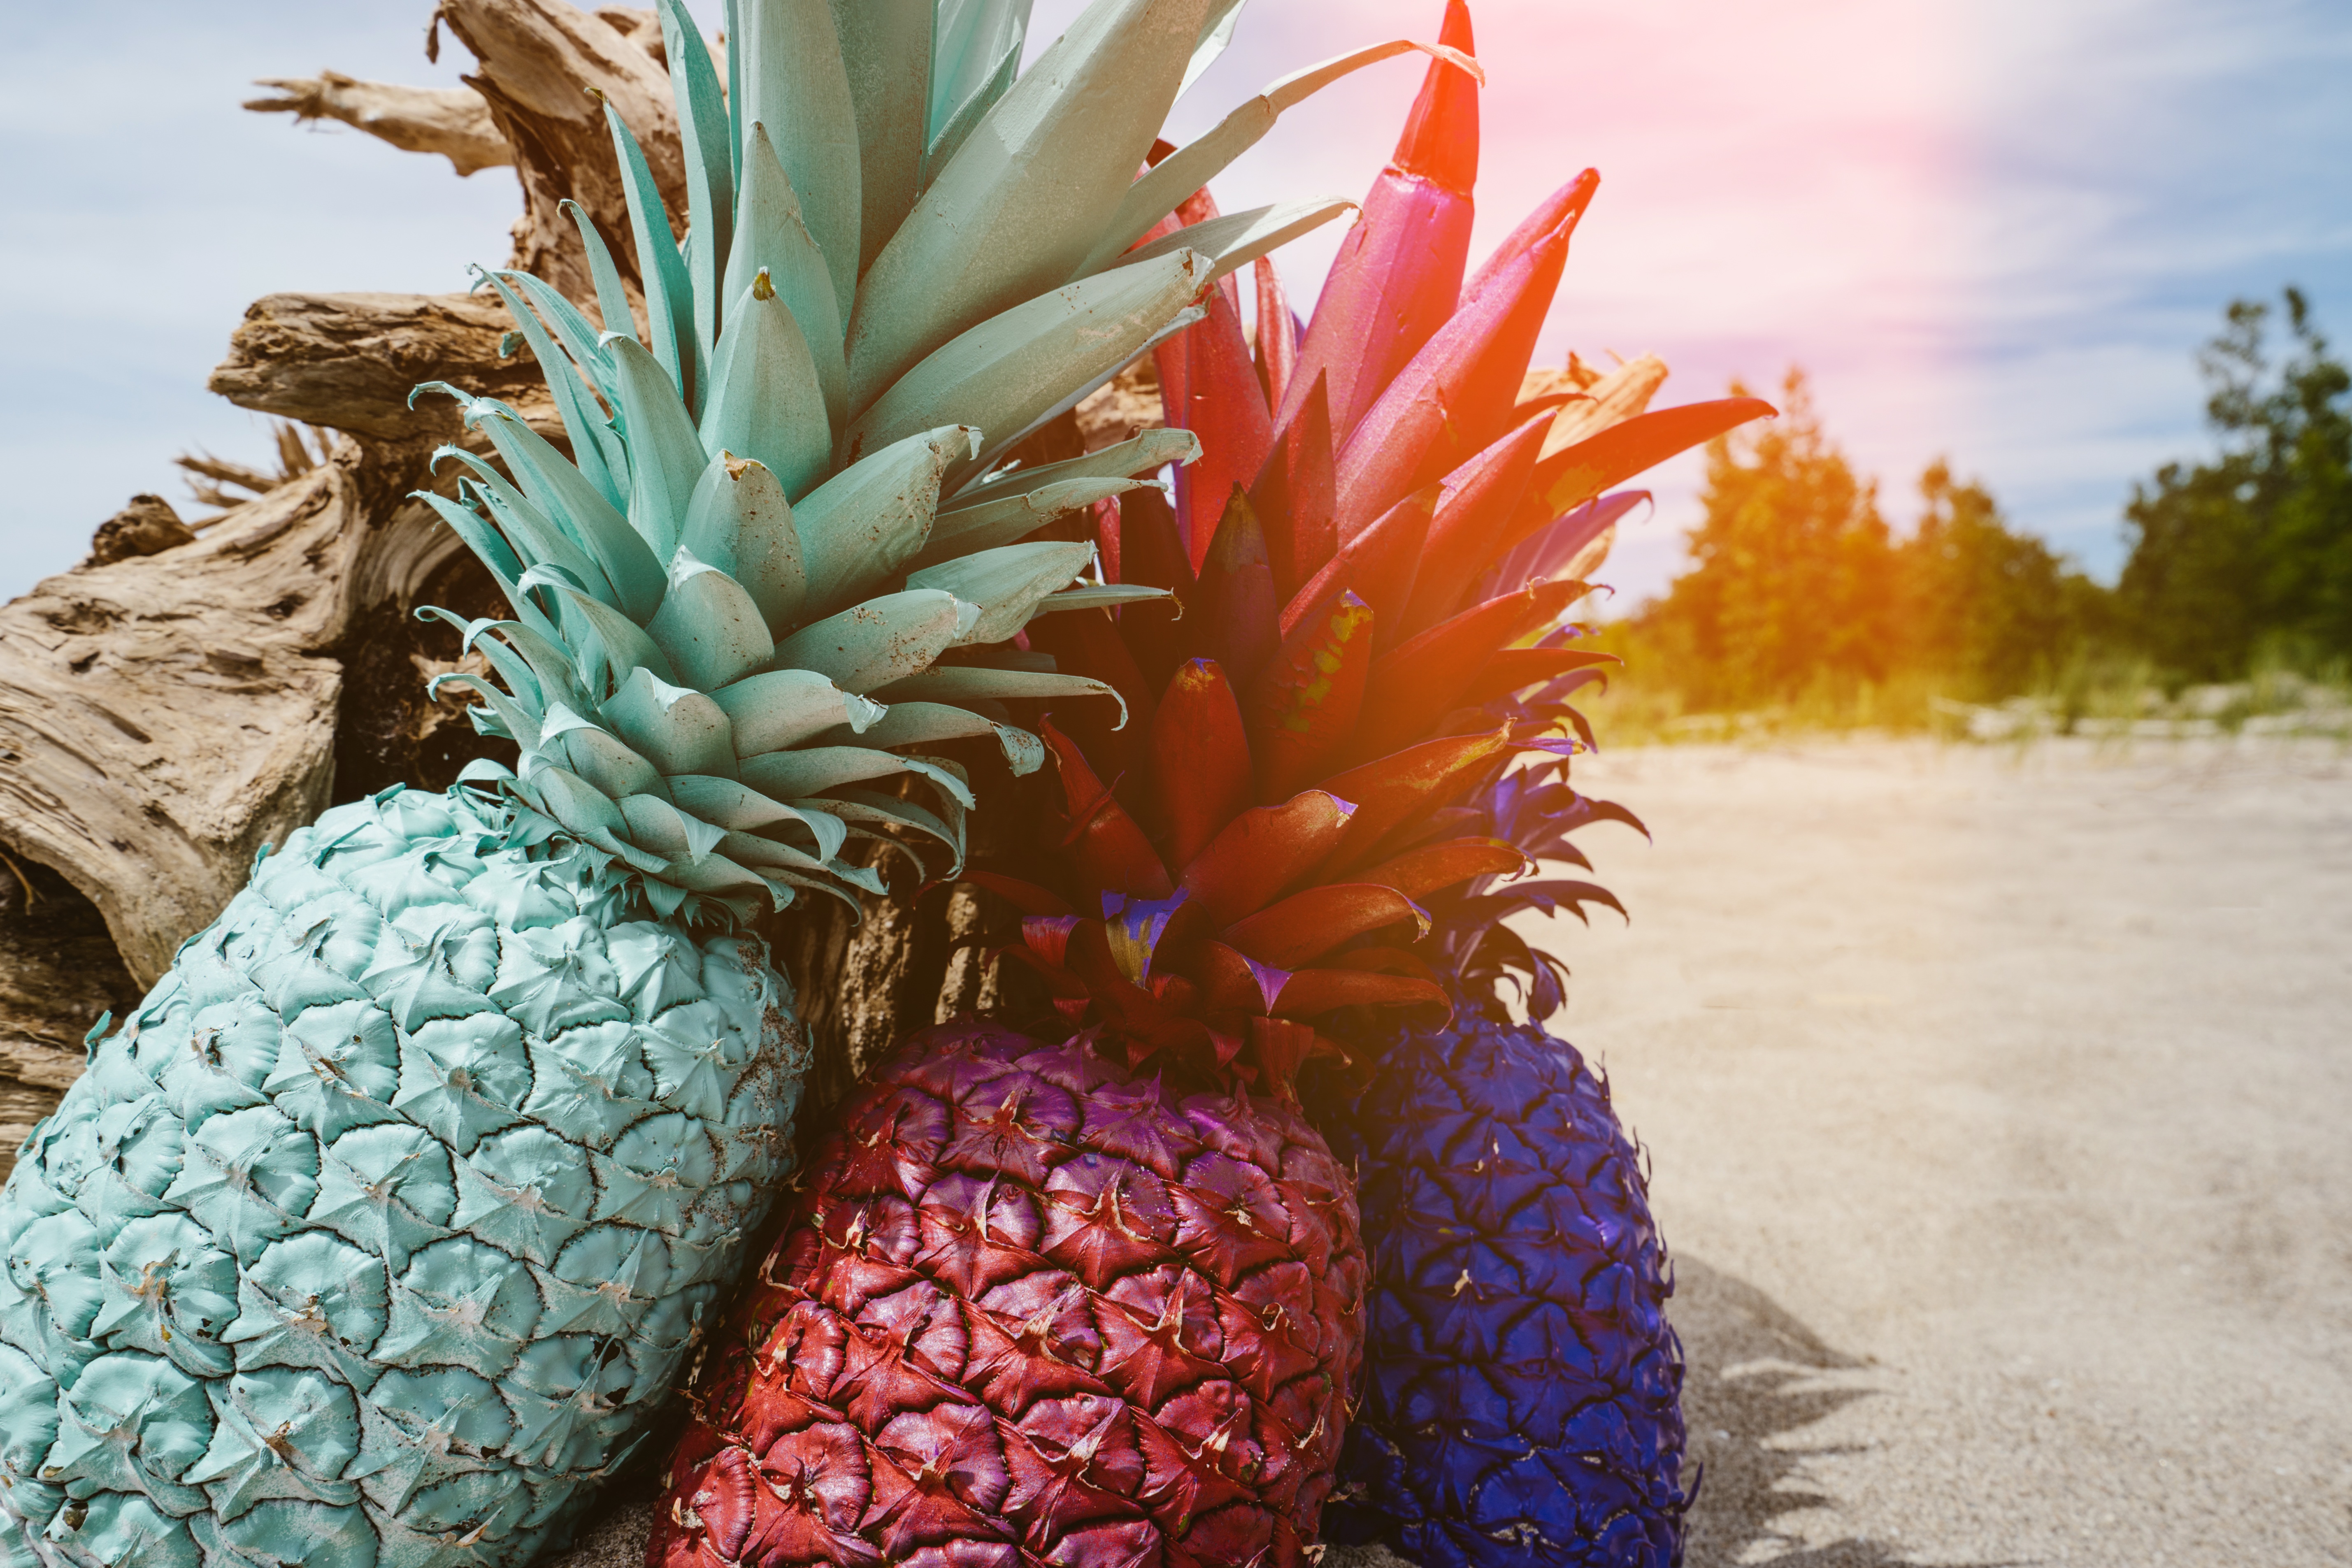
beach, sand, plant, fruit, flower, food, produce, tropical, agriculture, pineapple, colorshifted, carving, flowering plant, bromeliaceae, grass family, land plant, arecales